Eleanor cross

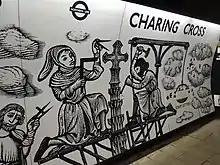
Detail of David Gentleman's mural at Charing Cross underground station

Eleanor's bier spent the night of 12 December 1290 at St Albans, Hertfordshire. The cross here was built between 1291 and 1293 by John of Battle at a total recorded cost of over £100, with some of the sculpture supplied by Ralph of Chichester. It was erected at the south end of the Market Place, and for many years stood in front of the fifteenth-century Clock Tower in the High Street, opposite the Waxhouse Gateway entrance to the Abbey.